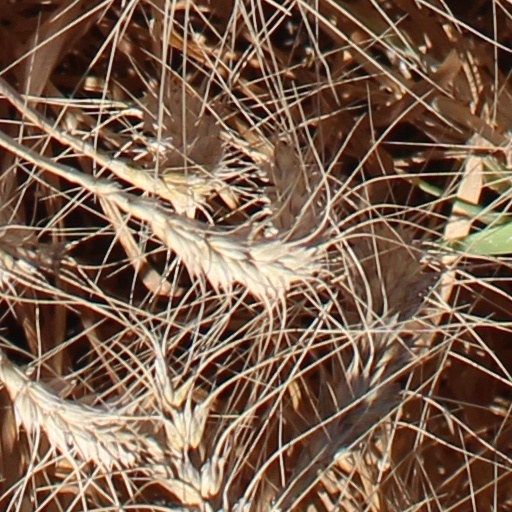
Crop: wheat